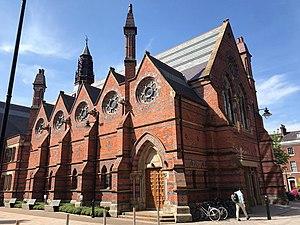
William Henry Lynn, né le 27 décembre 1829 près de Downpatrick et mort le 12 septembre 1915 à Belfast, est un architecte irlandais.